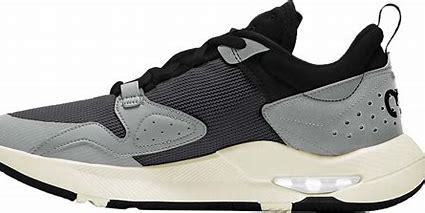
Brand: Jordan
Model: Air Cadence